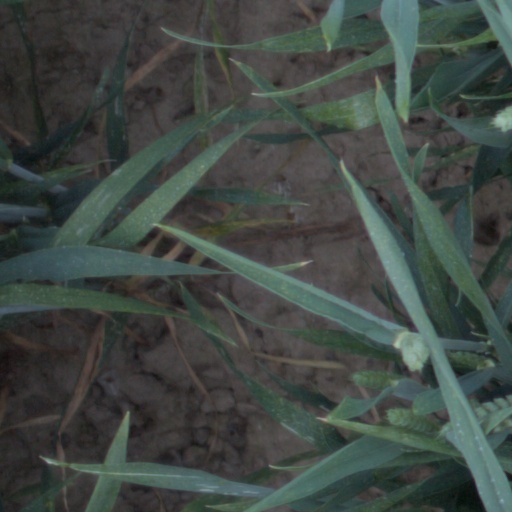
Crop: wheat